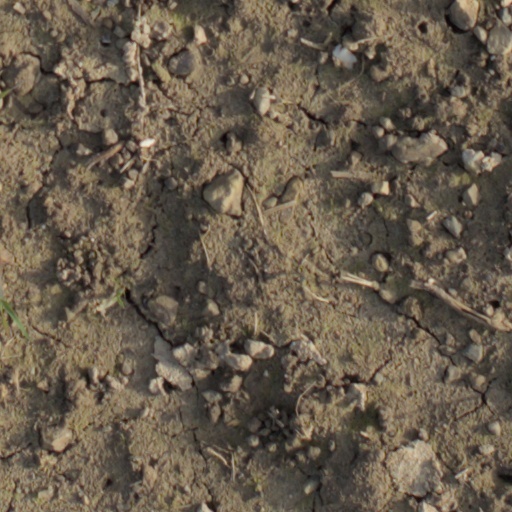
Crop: wheat